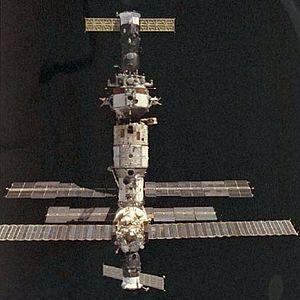
Hermès est un projet de navette spatiale européenne abandonné en 1992. Envisagé à partir de 1975 par le Centre national d'études spatiales français et repris par l'Agence spatiale européenne en 1985, Hermès devait être lancé par une fusée Ariane 5 et desservir la station autonome européenne Columbus MTFF.